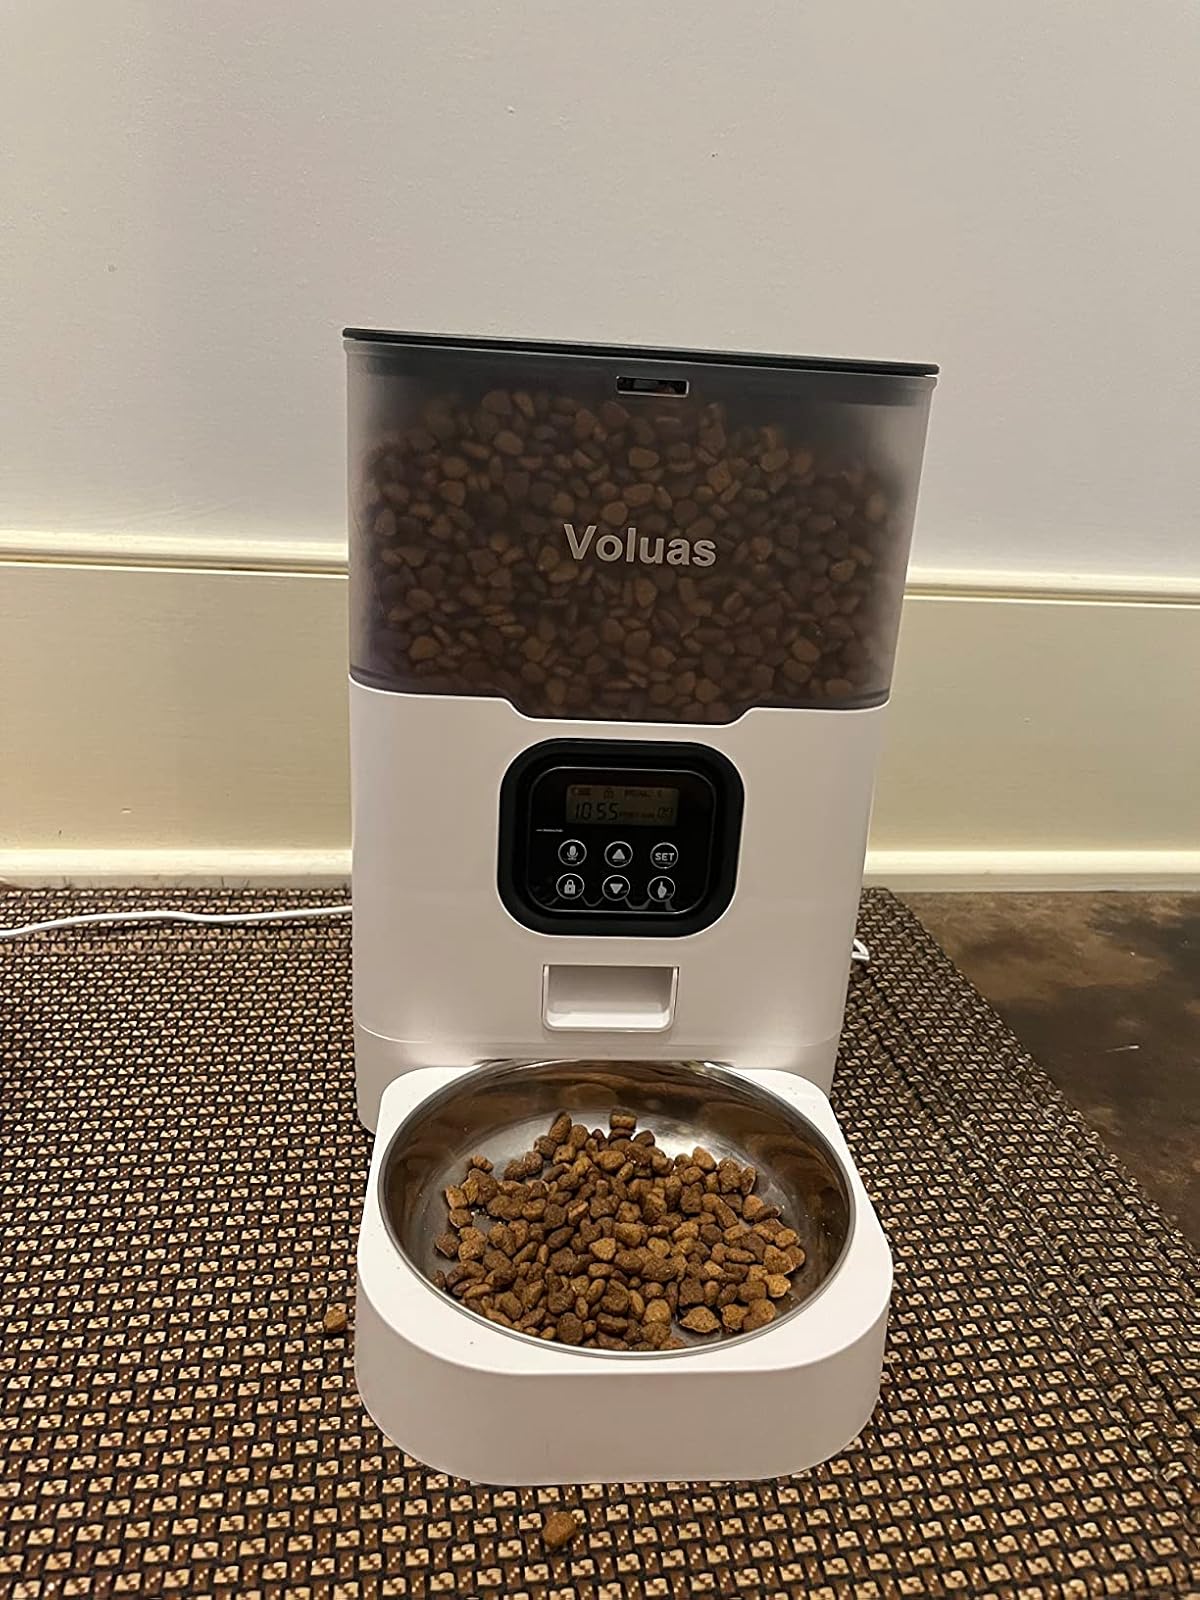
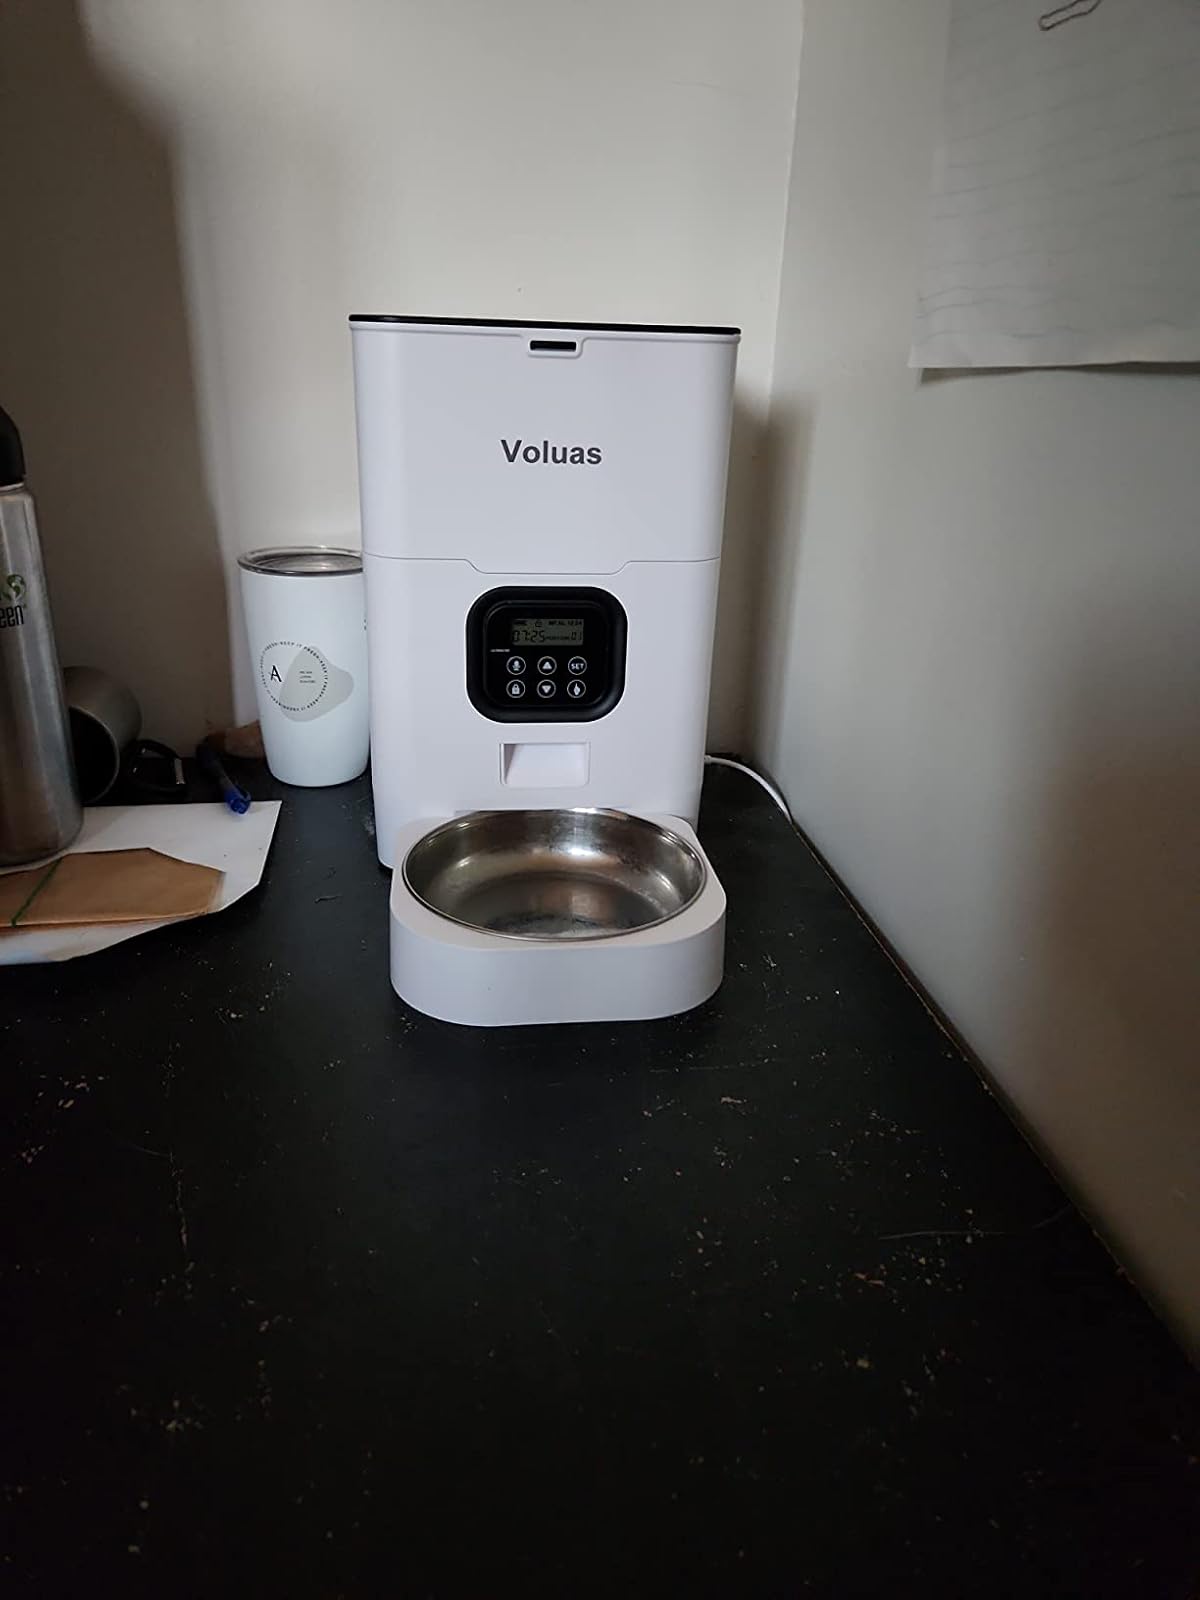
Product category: items_feeder
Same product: no